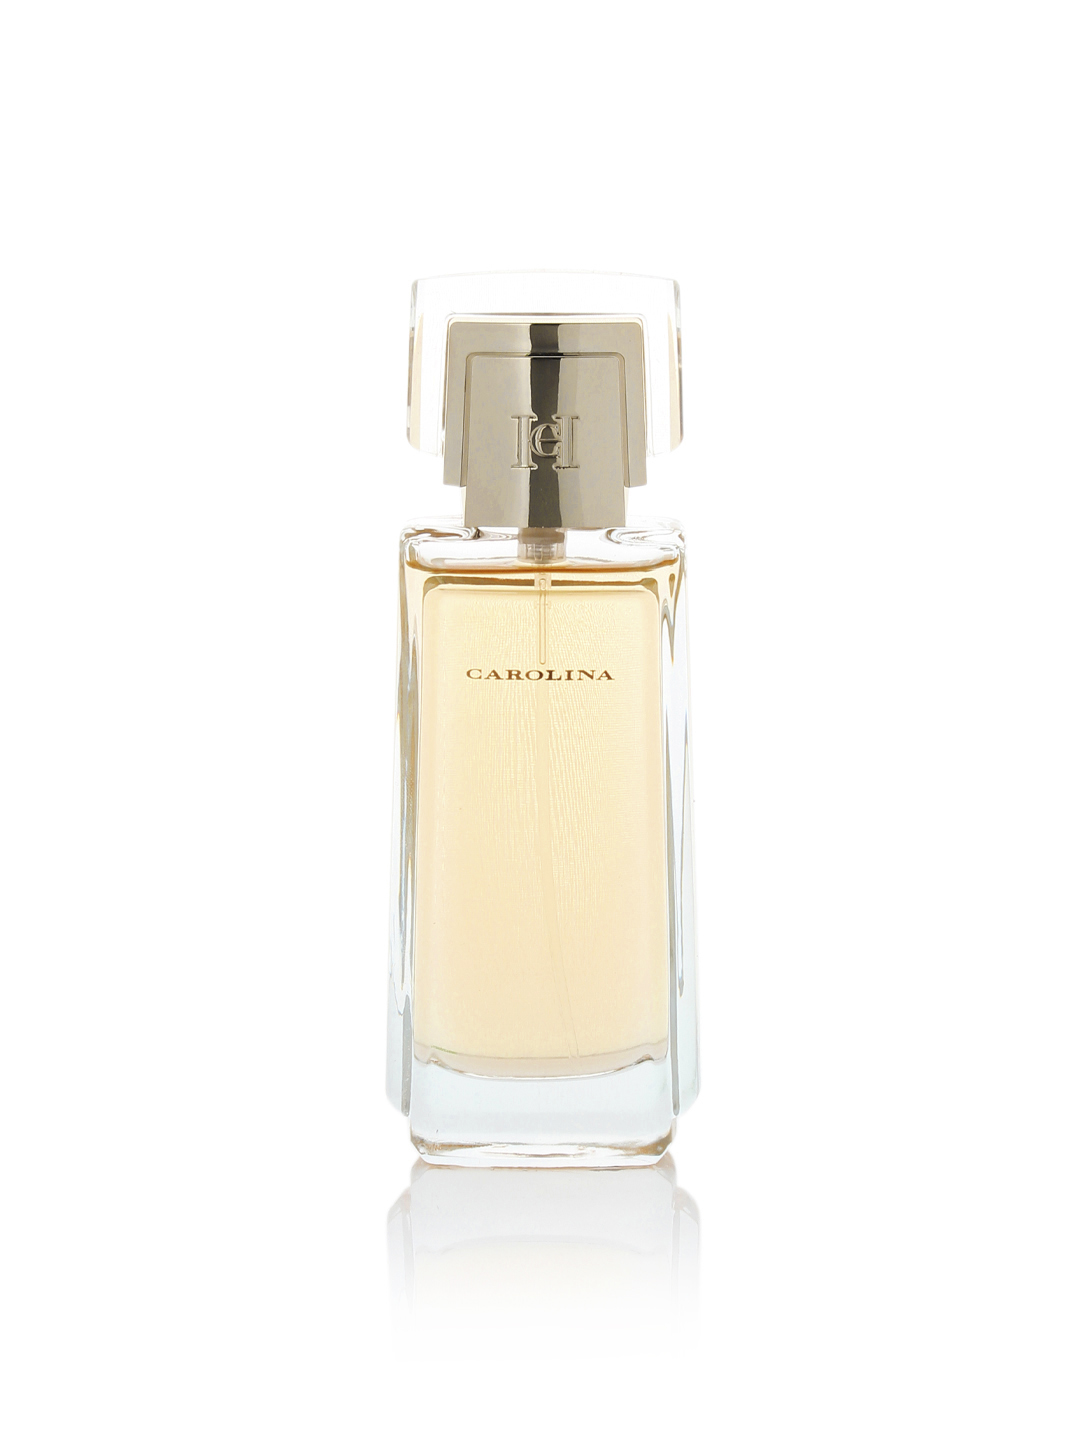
Carolina Herrera Women 50 ml Perfume
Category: Personal Care / Fragrance / Perfume and Body Mist
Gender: Women
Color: Off White
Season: Spring 2017
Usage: Casual